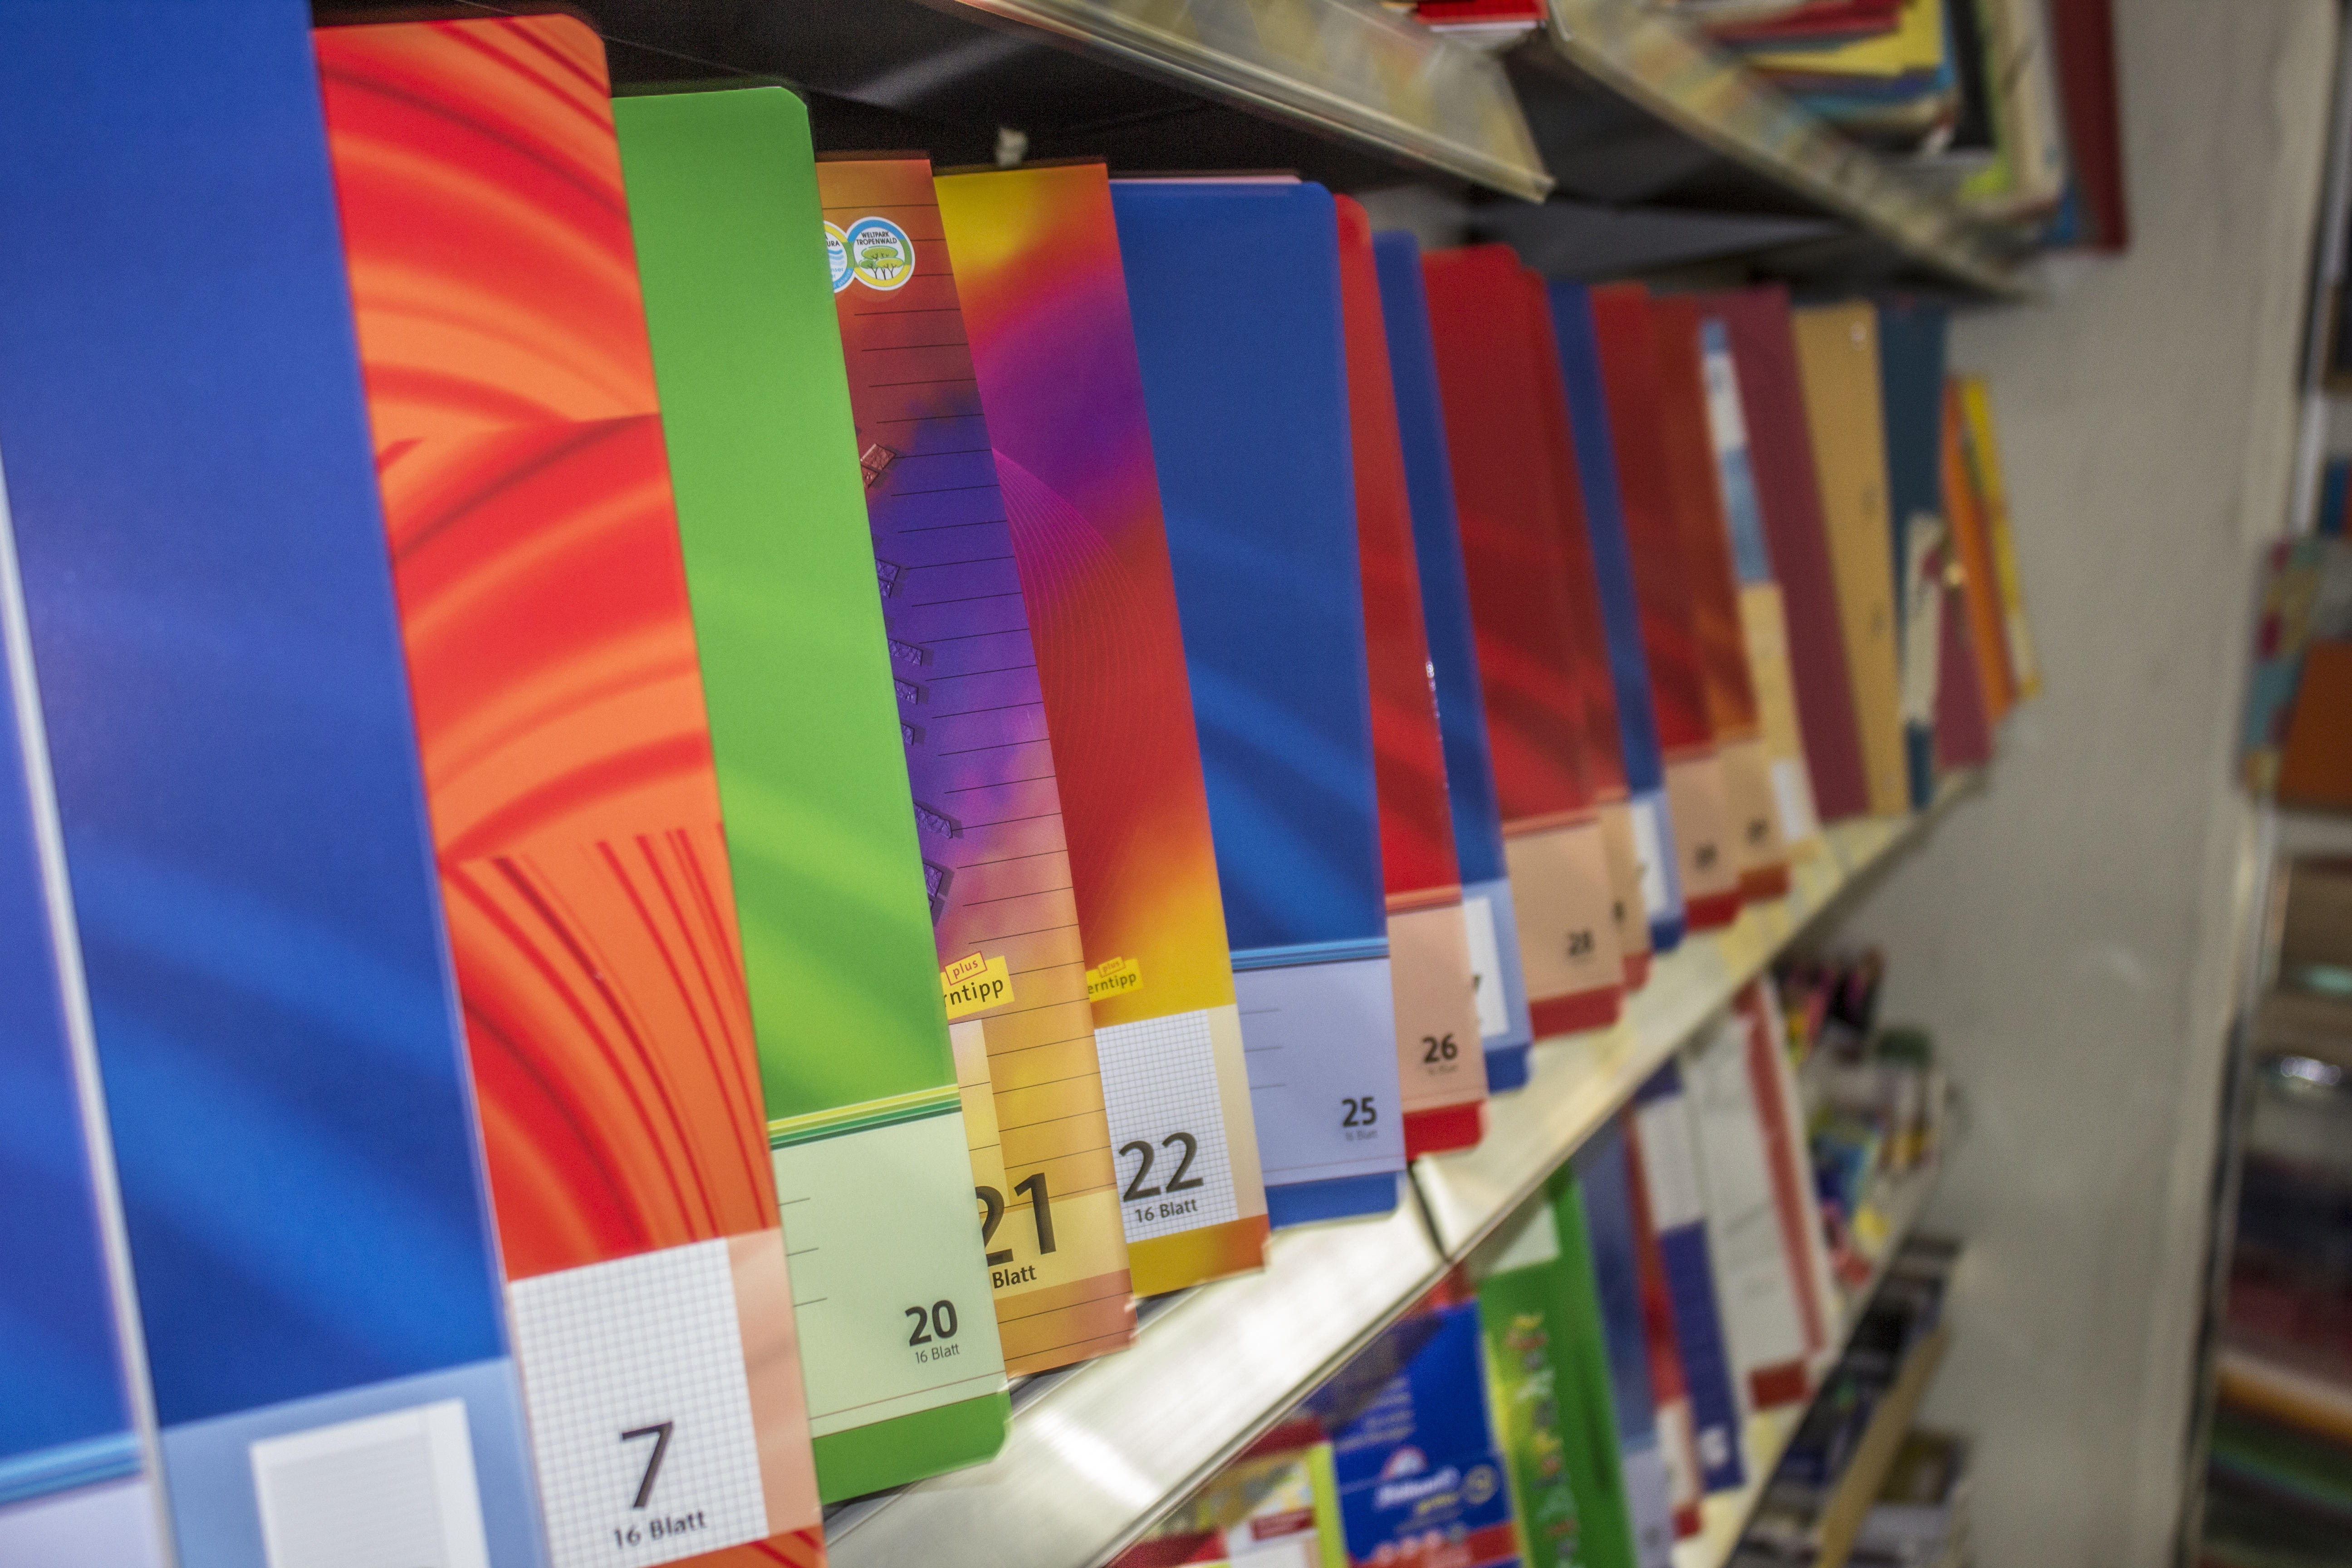
color, office, close, art, stationery, school, office accessories, office supplies, macro photo, stationery items